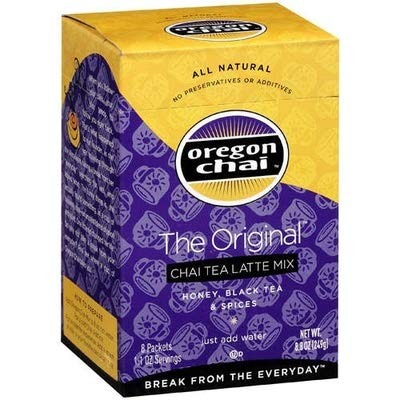
Item Name: OREGON CHAI MIX CHAI THE ORGNL, 8 PC PACK_6
Value: nan
Unit: None

Price: 5.19